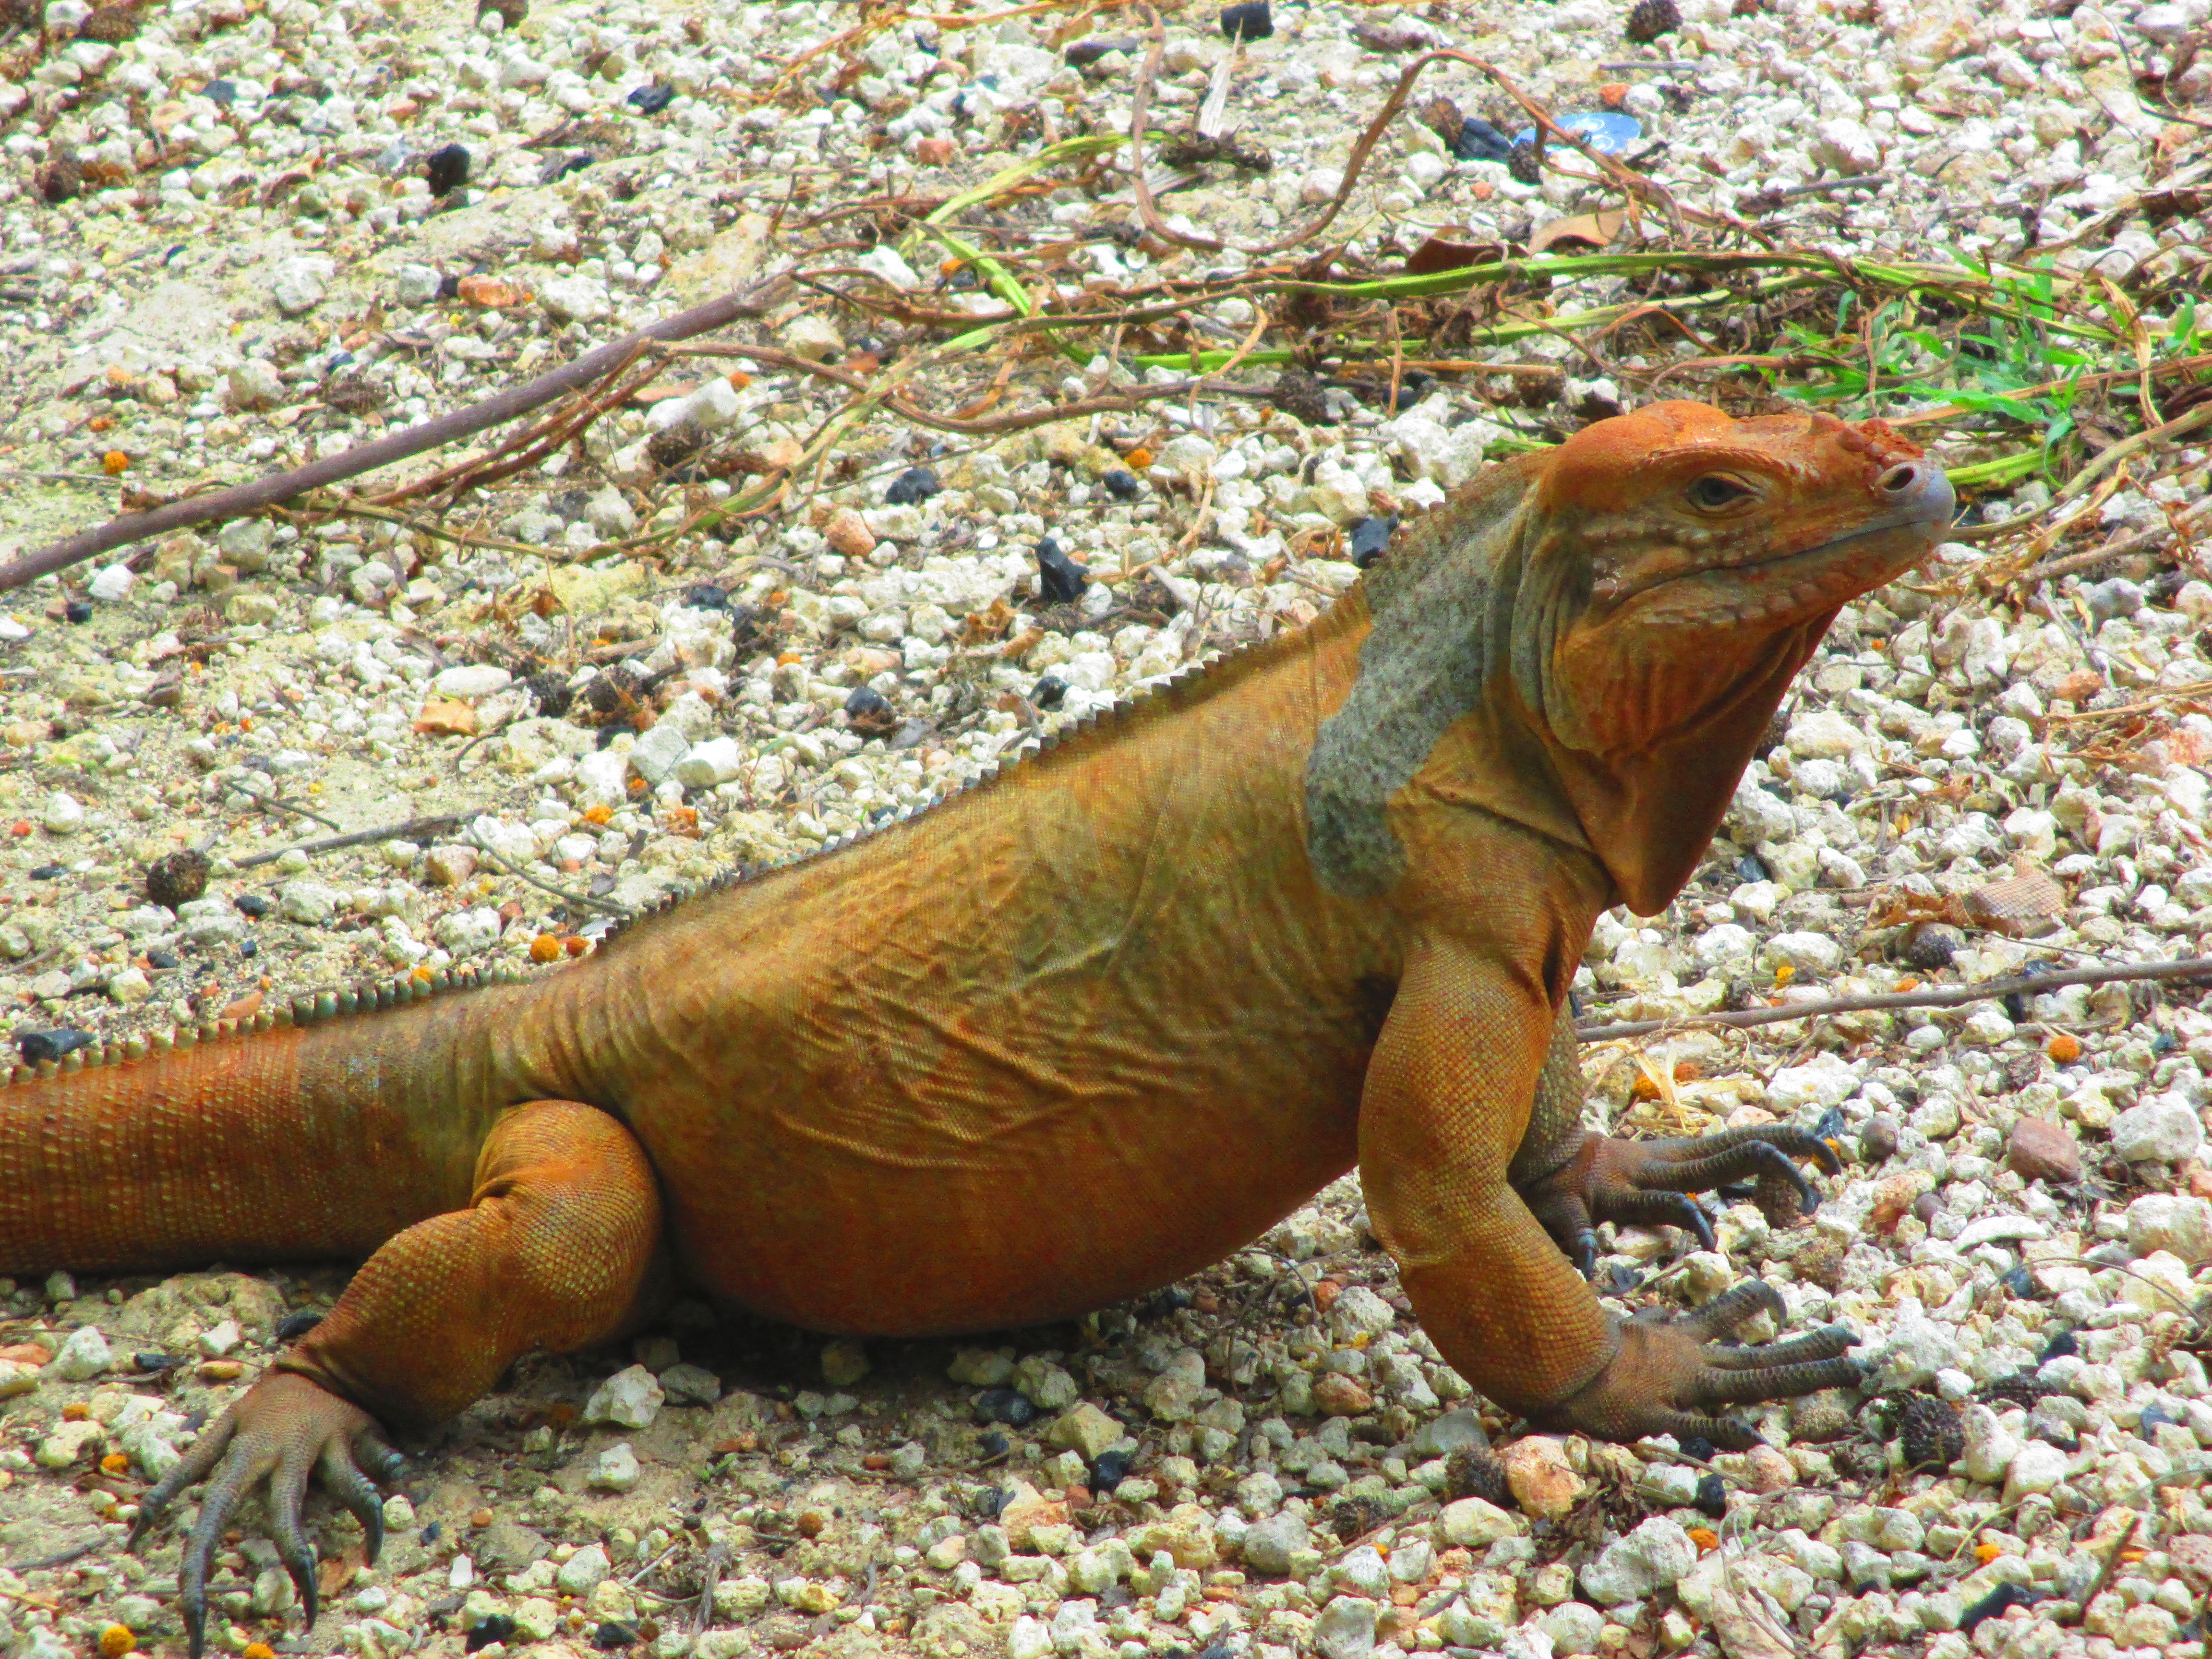
nature, wilderness, animal, wildlife, wild, environment, mammal, reptile, iguana, fauna, lizard, rocks, outdoors, zoology, vertebrate, lizards, species, iguania, reptilian, lacerta, agamidae, agama, iguanidae, komodo dragon, scaled reptile, lacertidae